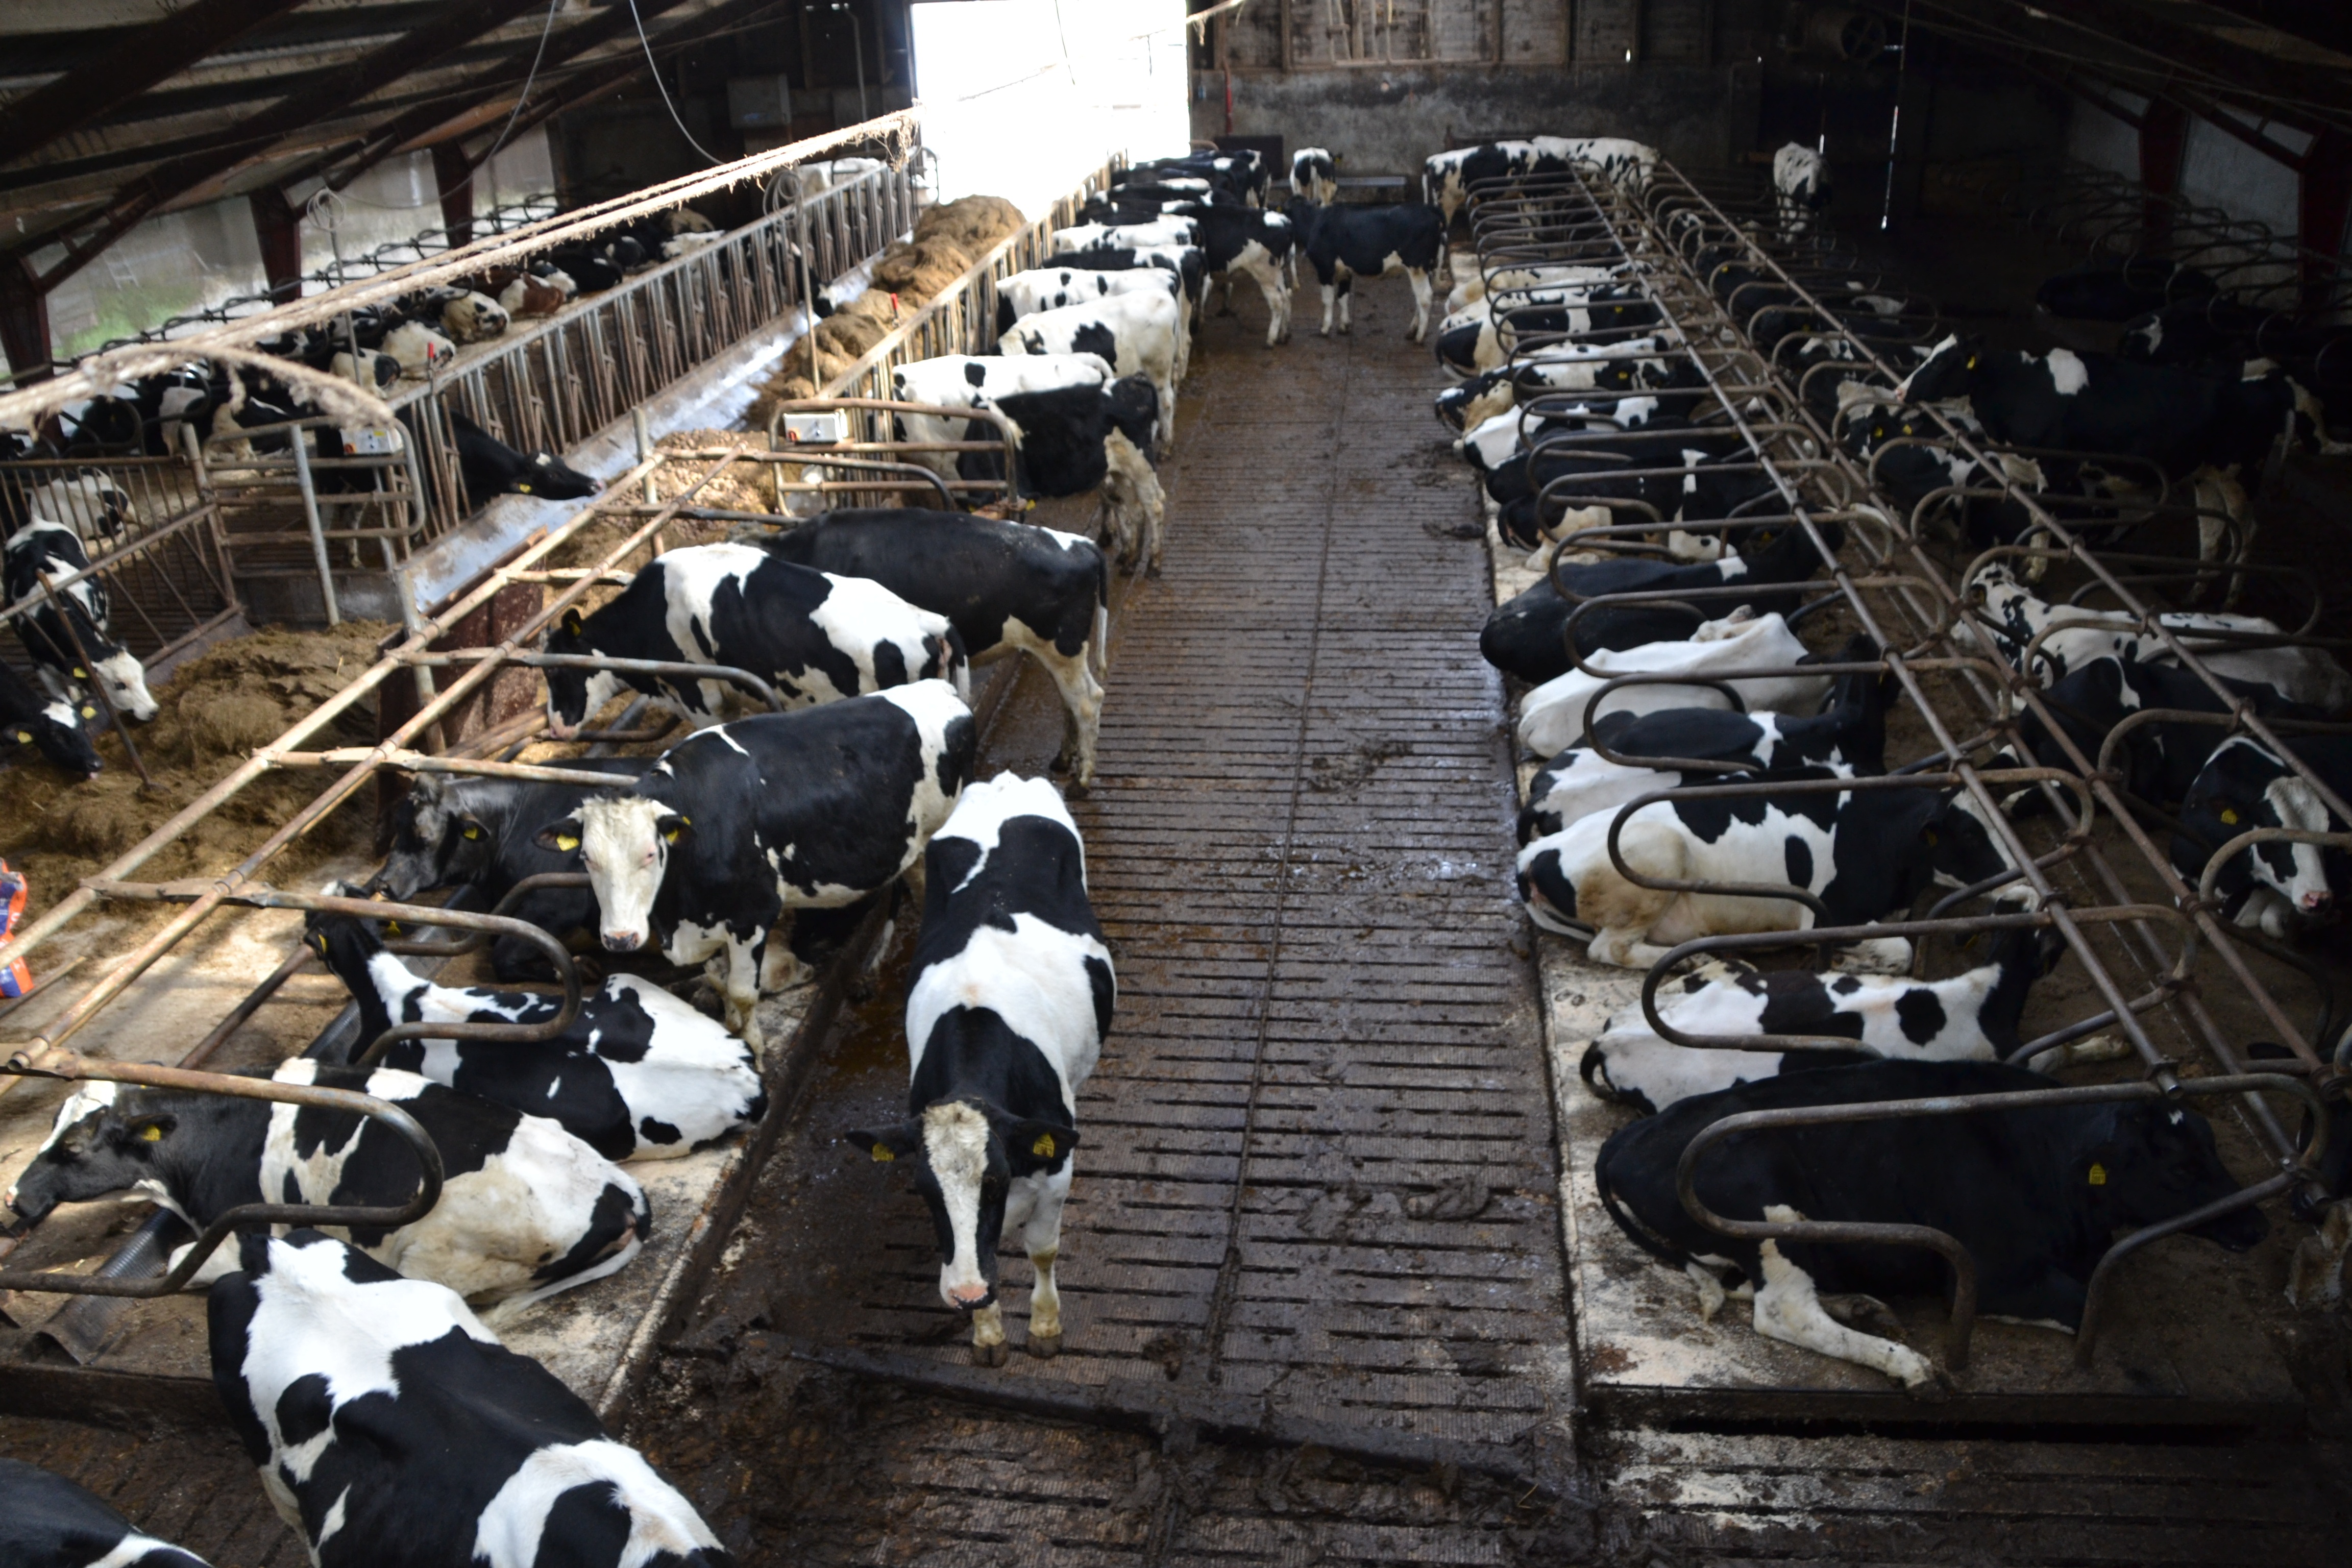
nature, farm, food, cow, agriculture, stall, animals, dairy, milk cow, dairy cow, cattle like mammal